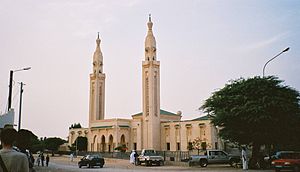
Nouakchott
En af byens moskéer.
Nouakchott er hovedstad og den største by i Mauretanien. Mauretanien var en del af den franske koloni Fransk Vestafrika og havde ingen selvstændig hovedstad, den lå i Senegal. Nouakchott var et lille fiskersamfund frem til 1957, hvor det blev besluttet at Nouakchott skulle være hovedstad for Mauretanien, der blev selvstændigt i 1960. Staden administrerer et hovedstadsdistrikt på samme niveau som landets regioner med en beregnet befolkning på over 800.000 mennesker i 2008.